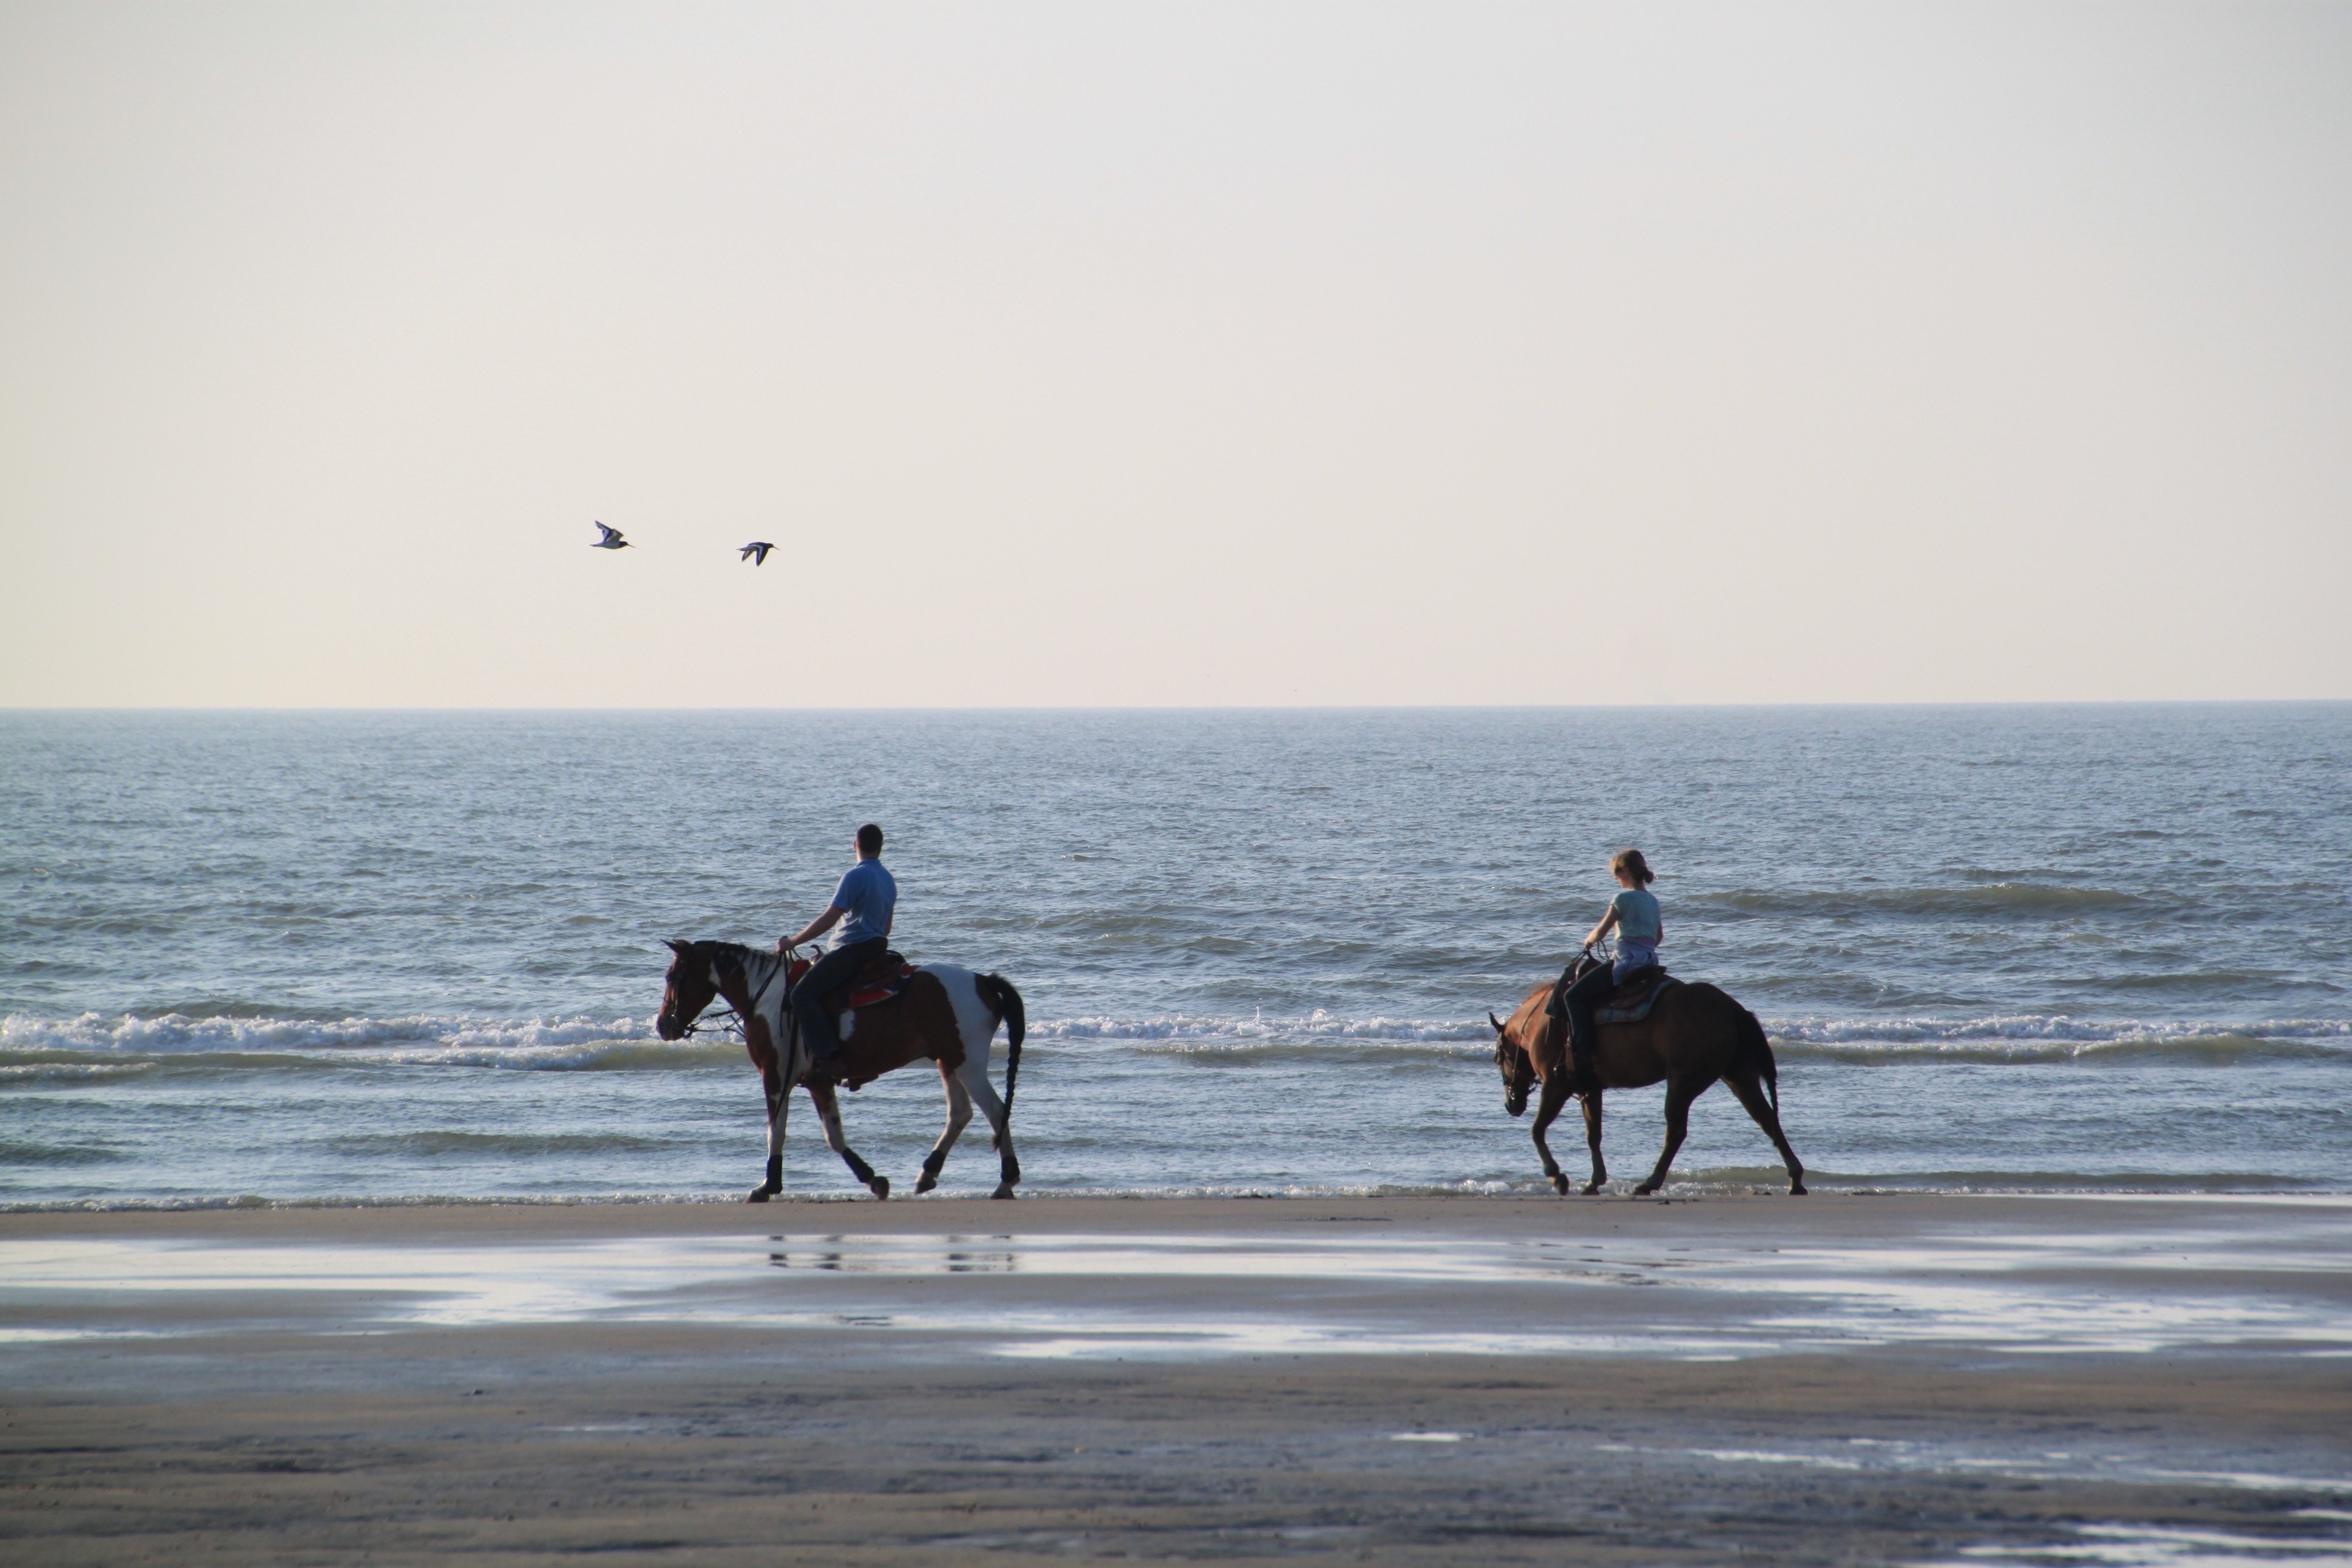
beach, landscape, sea, coast, ocean, morning, wave, animal, horse, holiday, ride, rest, leisure, equestrian, riding, horses, relaxation, north sea, reiter, recovery, sand beach, evening light, horse like mammal, animal sports